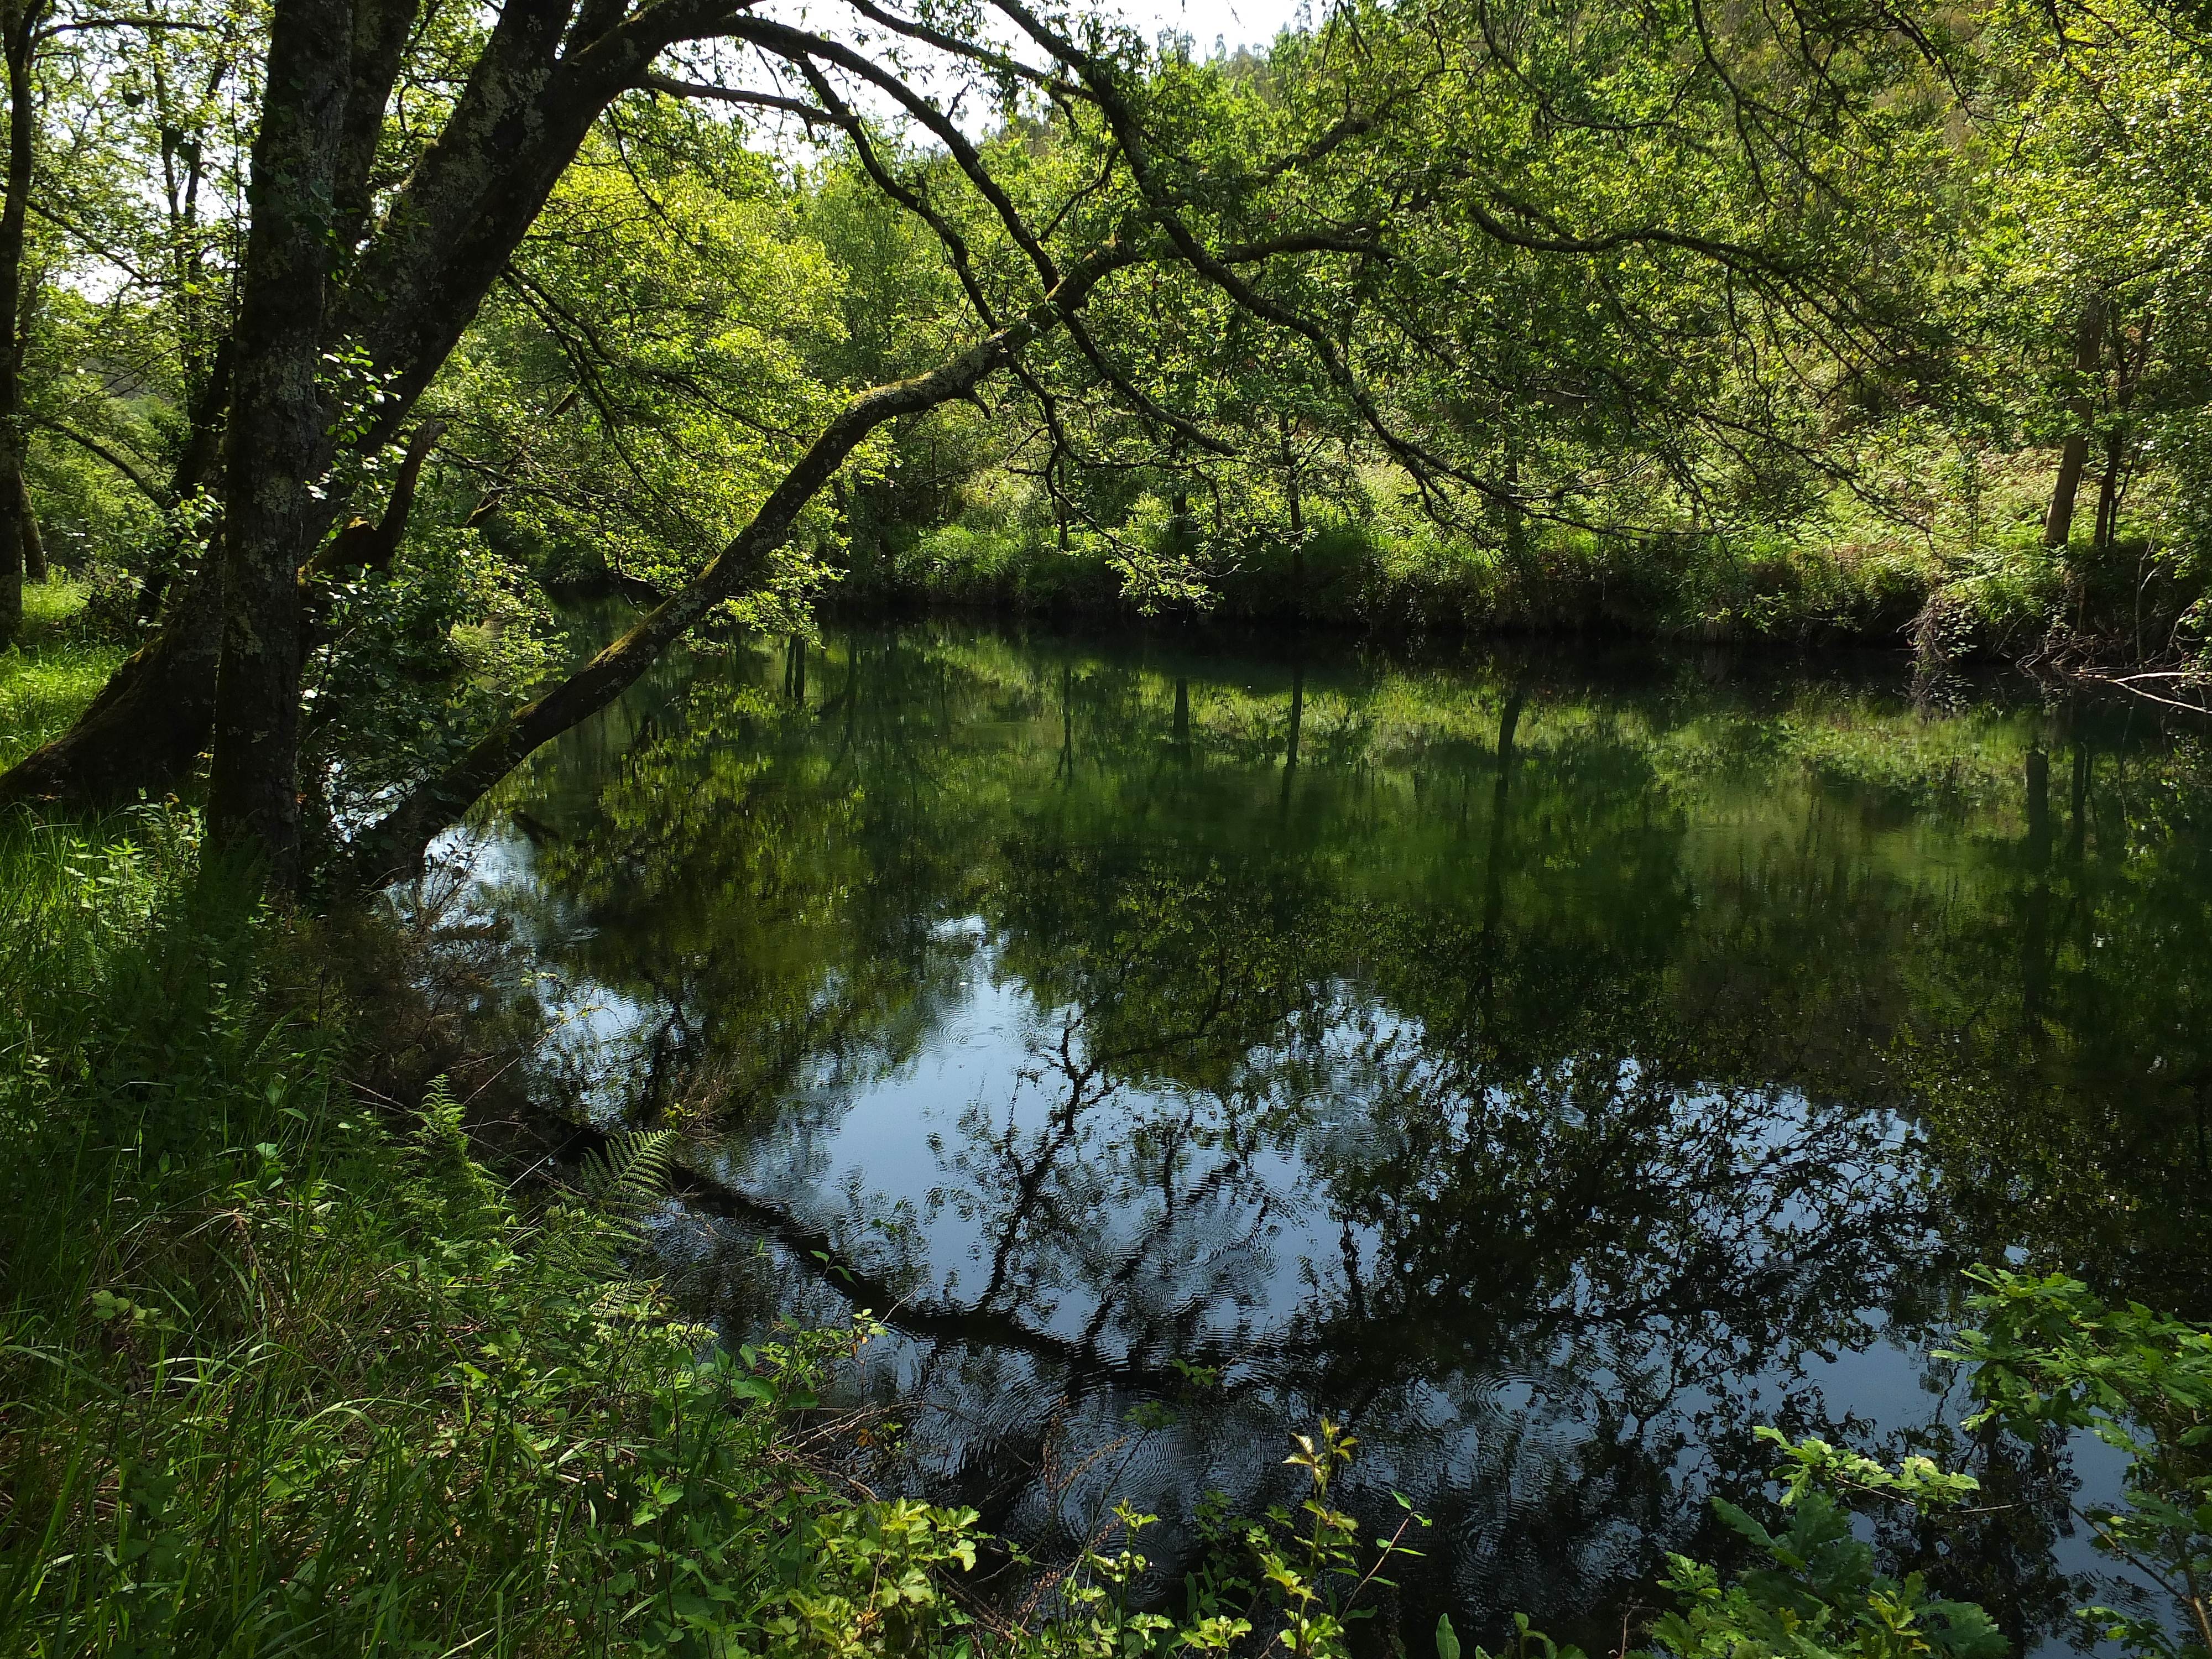
landscape, tree, water, nature, forest, creek, wilderness, branch, plant, leaf, flower, lake, river, pond, stream, reflection, autumn, botany, waterway, body of water, spain, vegetation, wetland, galicia, pontevedra, paisajes, woodland, habitat, ecosystem, espana, ggl1, gaby1, pontecaldelas, fujifilmxs1, pontevedragaliciaespa a, nature reserve, natural environment, woody plant, riparian forest